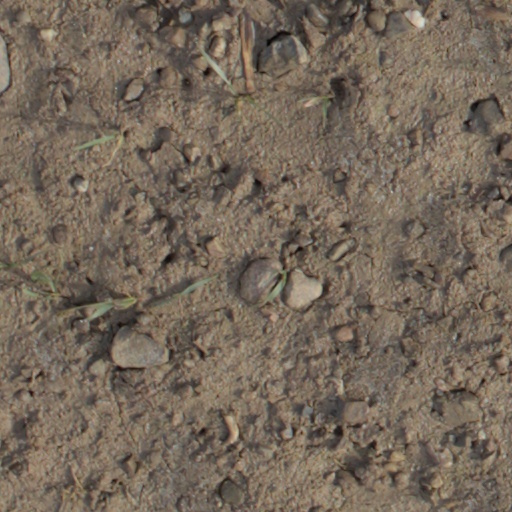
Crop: wheat